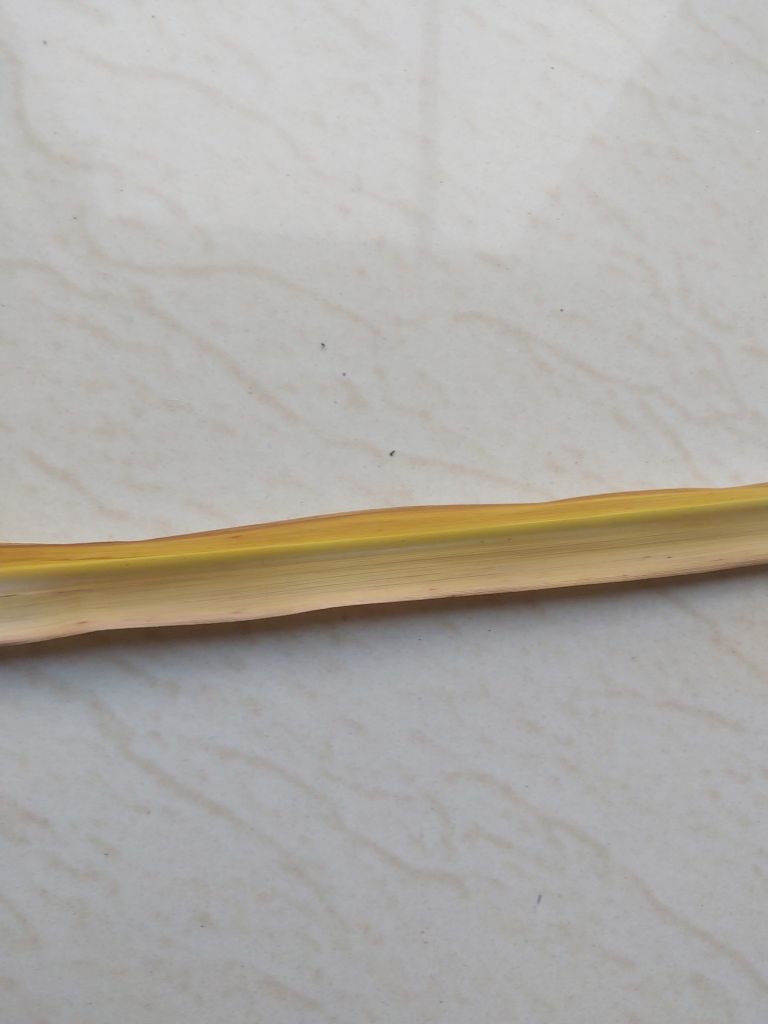
Label: Yellow Leaf